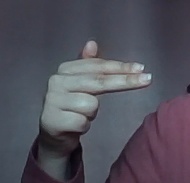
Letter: ghain